Galti Se Mis-Tech

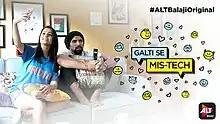

Galti Se Mis-Tech is a 2018 Hindi short web series, created by Ekta Kapoor for her video on demand platform ALTBalaji. The web series is about a happily sorted couple who love each other's company until a series of technological glitches causes small fights in their marriage.